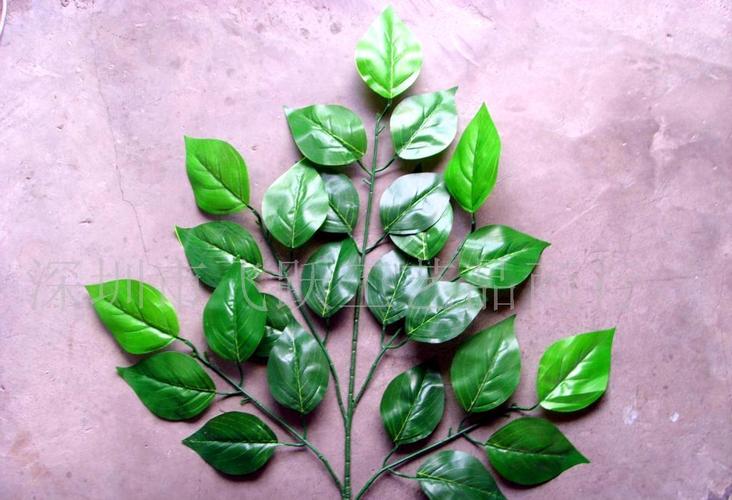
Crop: apple
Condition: healthy